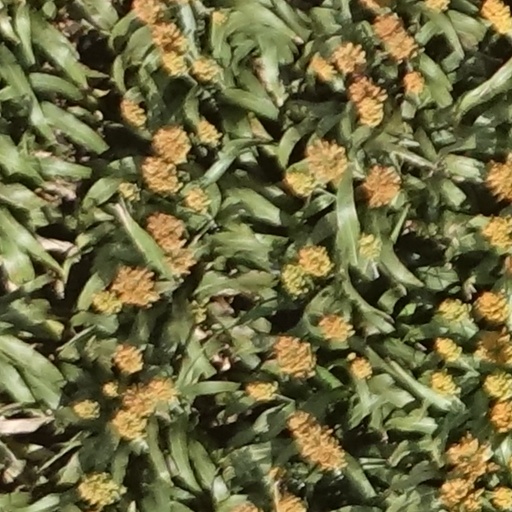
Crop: sorghum